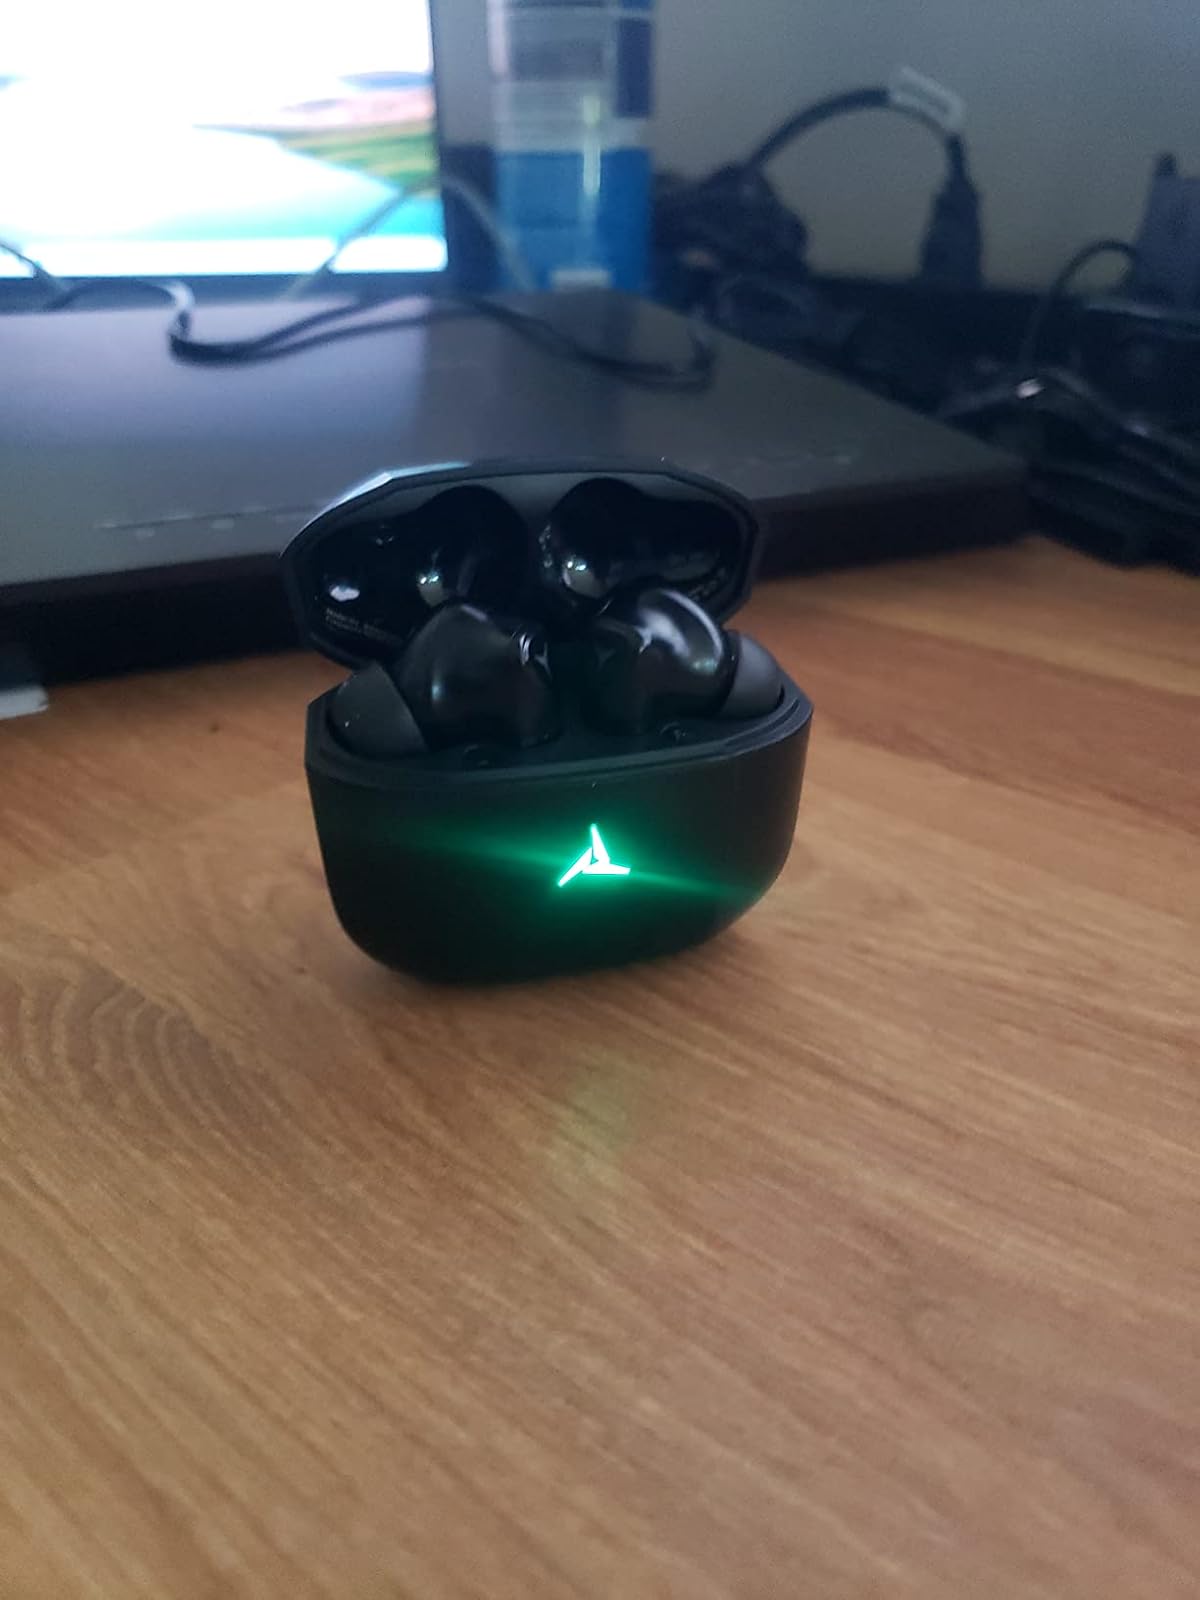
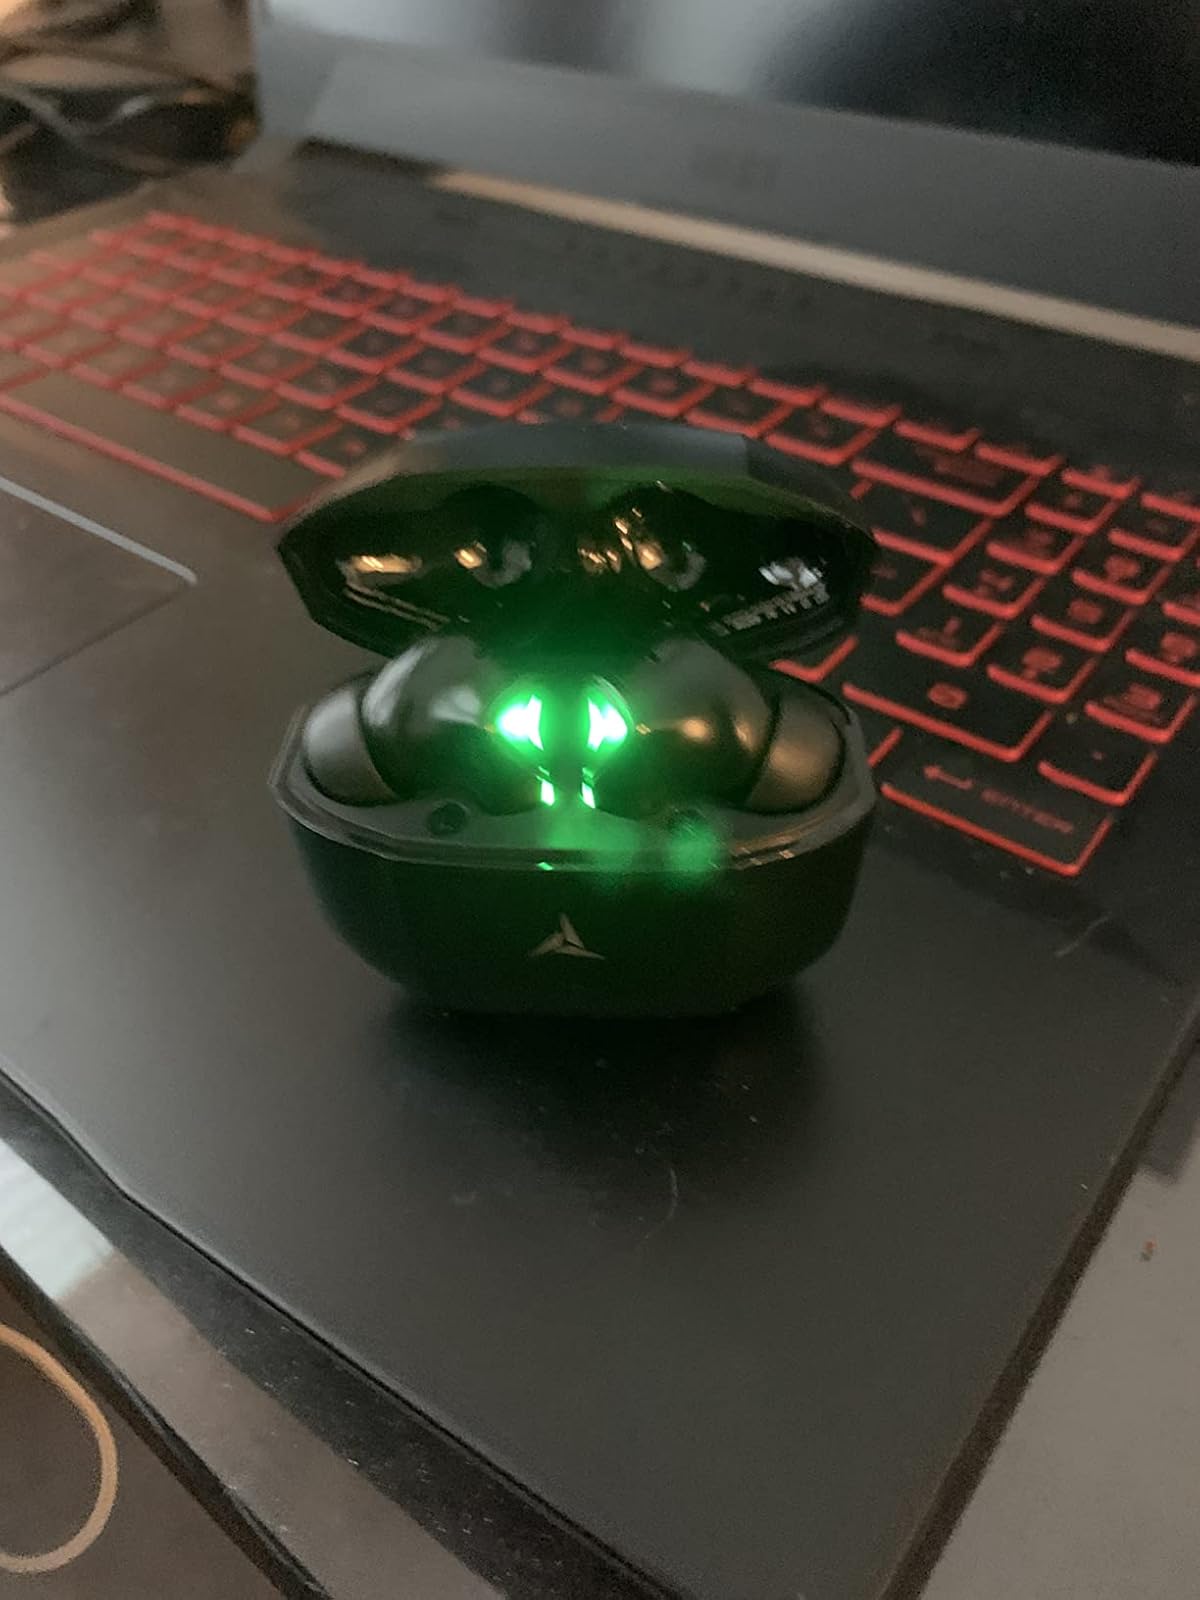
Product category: earbuds
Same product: yes